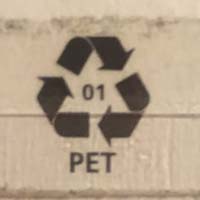
Plastic recycling code class: 1_polyethylene_PET